Goodbye (Grey's Anatomy)

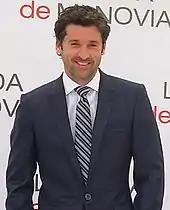
Patrick Dempsey's performance as Derek Shepherd was praised.

"Goodbye" received positive reviews from television critics, with high praise for the performances of Sara Ramirez (Callie Torres) and Chyler Leigh (Lexie Grey).